Shin-Moriya Station

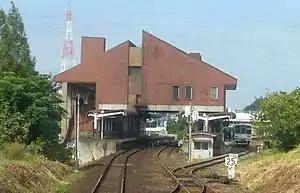
The station building, platforms and train in October 2016

is a passenger railway station in the city of Moriya, Ibaraki Prefecture, Japan operated by the private railway company Kantō Railway.